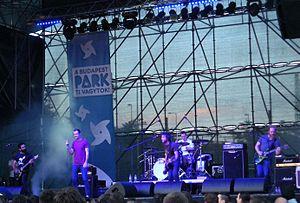
Karnivool est un groupe de rock et metal progressif australien, originaire de Perth, en Australie-Occidentale. Le groupe comprend actuellement Ian Kenny au chant, Drew Goddard et Mark Hosking à la guitare, Jon Stockman à la basse, et Steve Judd à la batterie. Karnivool est formé en 1997 des cendres d'un groupe dans lequel Kenny et Goddard jouaient au lycée.